Battle Royale (manga)

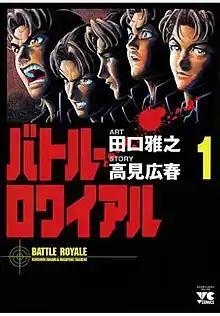
Cover of the first manga volume

is a Japanese manga series written by Koushun Takami and illustrated by Masayuki Taguchi. It is based on Takami's novel of the same name, telling the story of a class of junior high school children who are forced to fight each other to the death. It was serialized by Akita Shoten in "Young Champion" from 2000 to 2005, and later combined into 15 volumes, which were released in English by Tokyopop from 2003 to 2006. In October 2007, a special edition of the manga began being released.